Typeface (film)

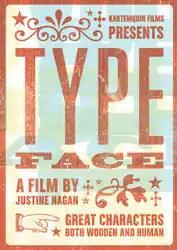

Typeface is an independent documentary film, produced by Kartemquin Films and directed by Justine Nagan, about visual culture, technology and graphic design, centered on the Hamilton Wood Type and Printing Museum in Two Rivers, Wisconsin. "Typeface" the film focuses on a rural Midwestern museum and print shop where international artists meet retired craftsmen and together navigate the convergence of modern design and traditional wood type printing technique. Directed by Justine Nagan, it was released in 2009 after two sold-out sneak previews at the Walker Art Center in Minneapolis, MN.